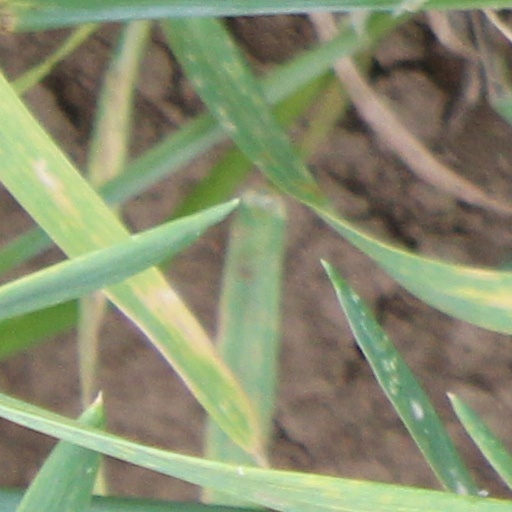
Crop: wheat